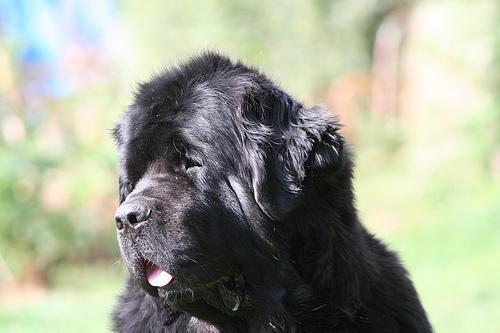
Newfoundland